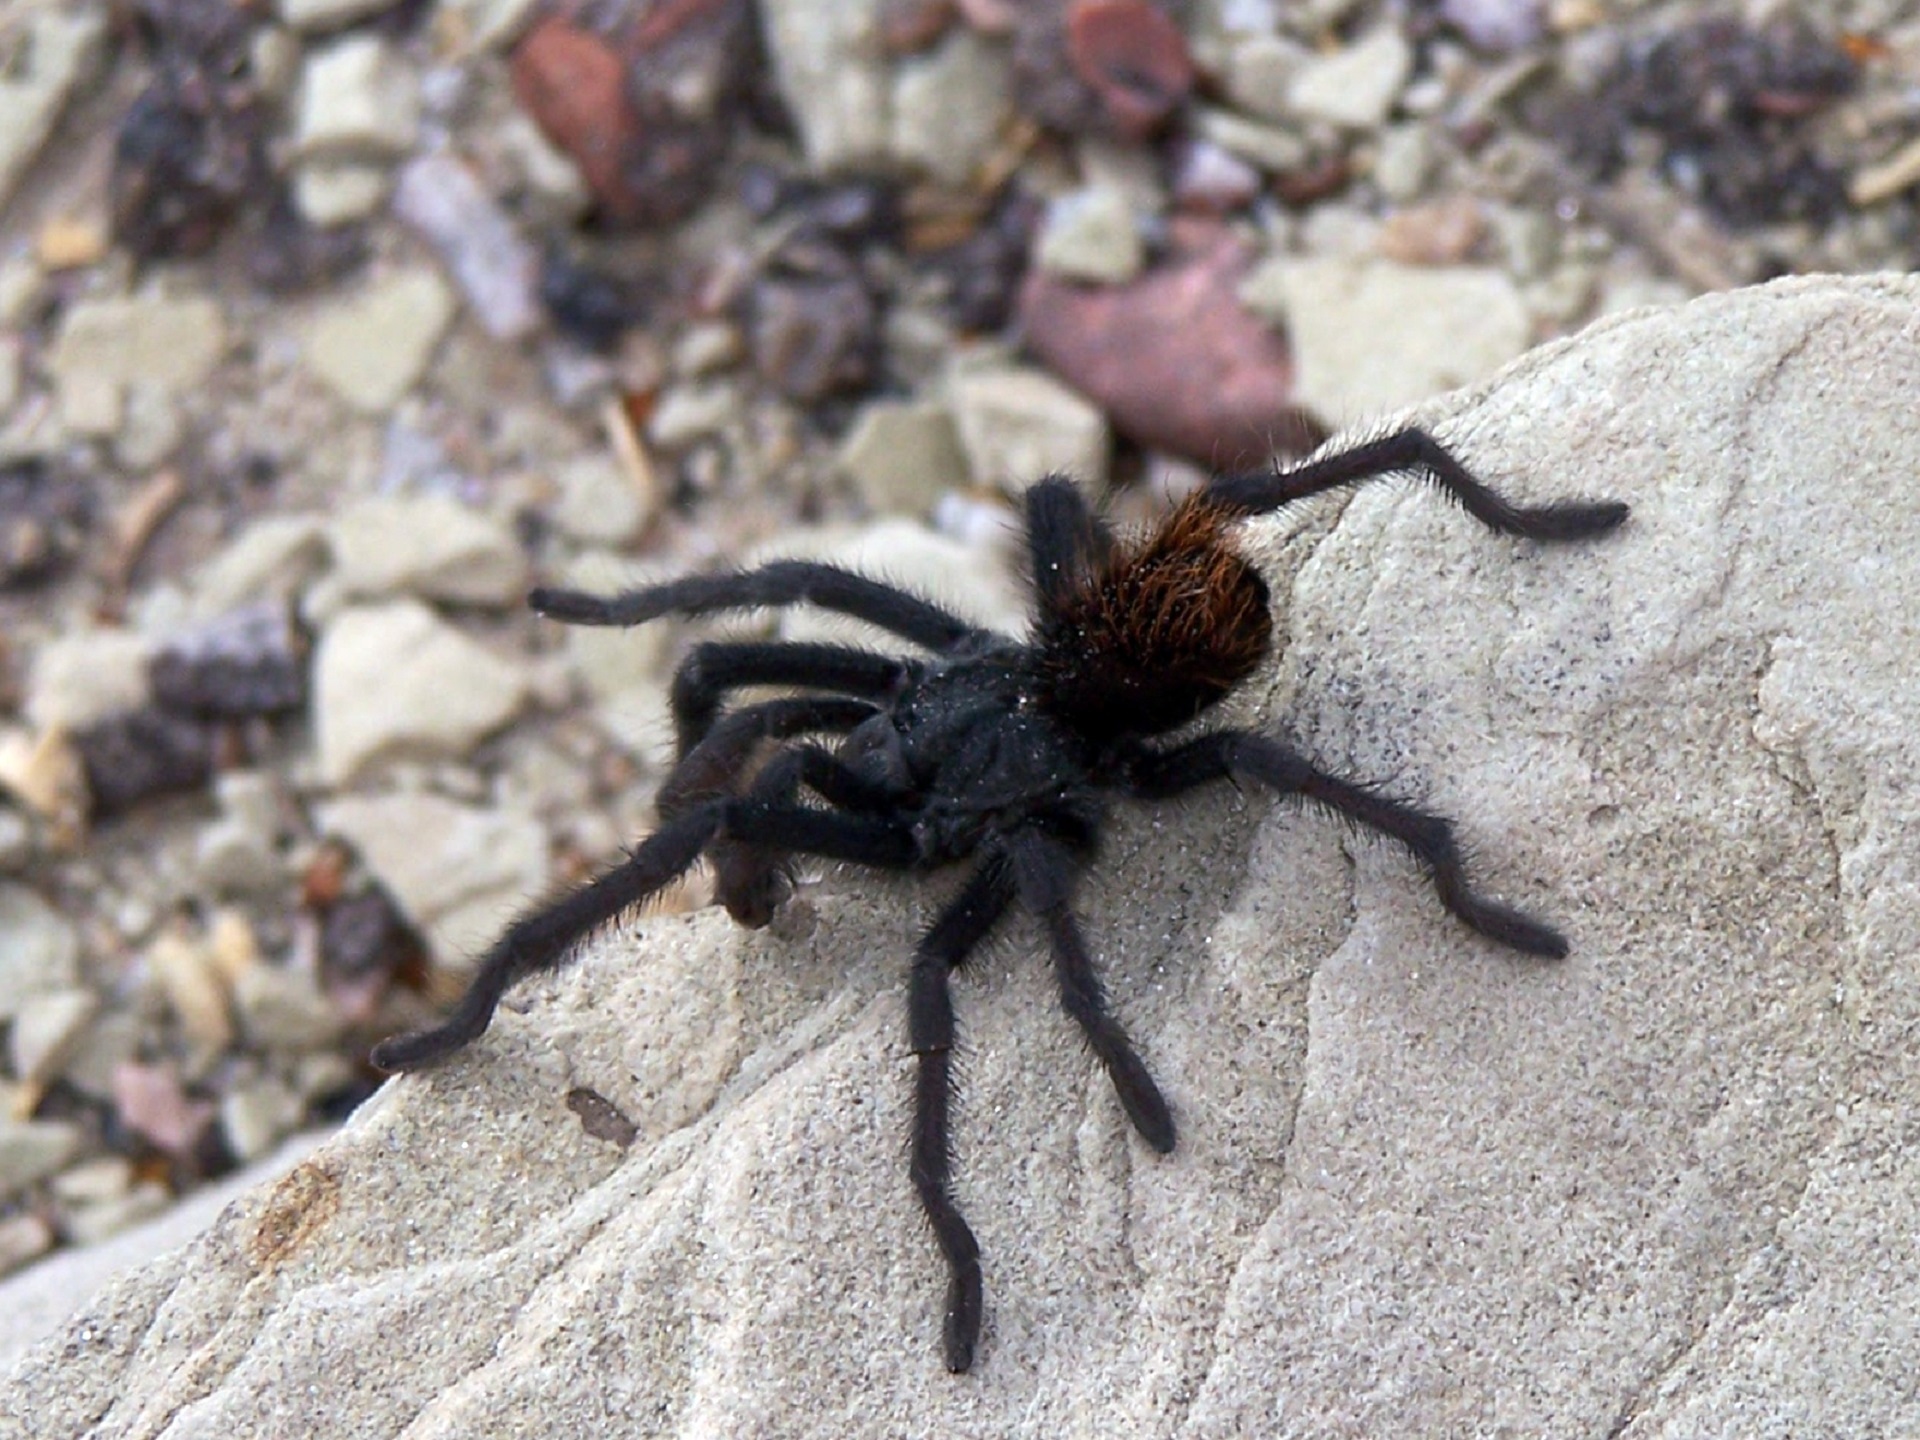
nature, rock, desert, wildlife, macro, fauna, invertebrate, close up, spider, hairy, arachnid, large, tarantula, macro photography, arthropod, wolf spider